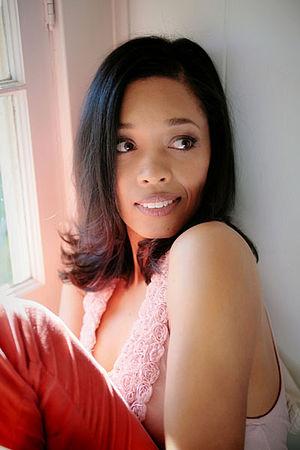
Tembi Locke, de son vrai complet Tembekile Locke, née le 26 juillet 1970 à Houston, au Texas, aux, est une actrice américaine.